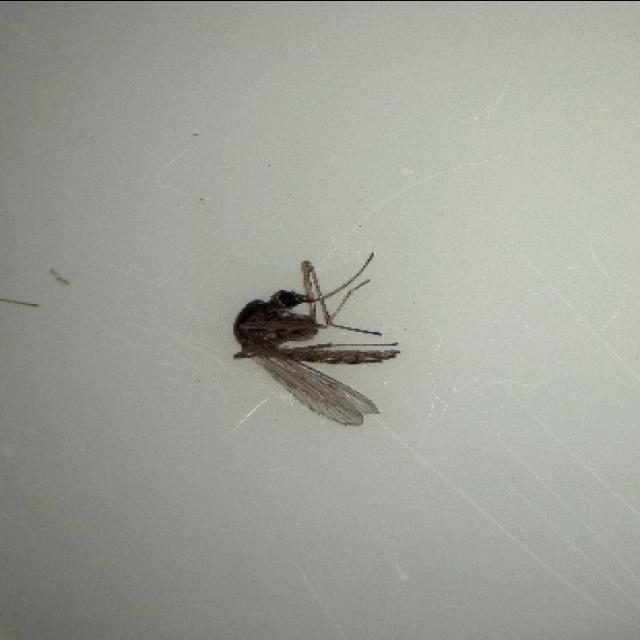
Species: aedes_vexans